Ashkan Pouya

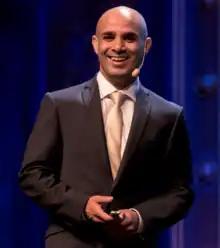

Ashkan Pouya , B.Sc., born 1976, is a Swedish serial entrepreneur and the co-founder of the business group, Serendipity Group. During 2010 to 2011 he was the director of innovation at Lund University. In 2008 Ashkan Pouya was recognized for his publication of “Phantom innovation- a launching pad for innovation processes” within the field of innovation management. During his active years in sports Ashkan Pouya was a successful martial artist. In 2000 he became the world champion in Combat Jujitsu.